Hypogymnia

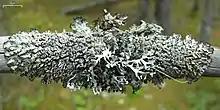
"Hypogymnia austerodes"

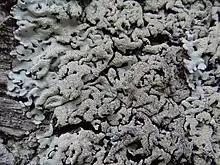
"Hypogymnia farinacea"

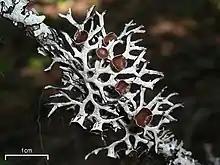
"Hypogymnia imshaugii"

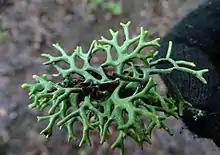
"Hypogymnia inactiva"

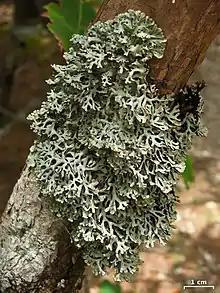
"Hypogymnia krogiae"

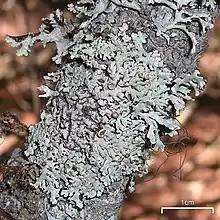
"Hypogymnia metaphysodes"

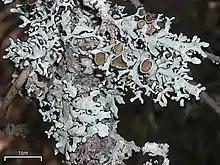
"Hypogymnia occidentalis"

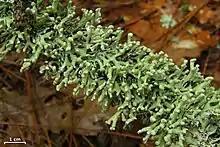
"Hypogymnia tubulosa"

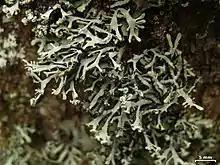
"Hypogymnia vittata"

Hypogymnia contains three species pairs: "H. krogiae" and the sorediate counterpart "H. incurvoides", "H. minilobata" and the sorediate "H. mollis", and "H. lophyrea" and the sorediate "H. hultenii".